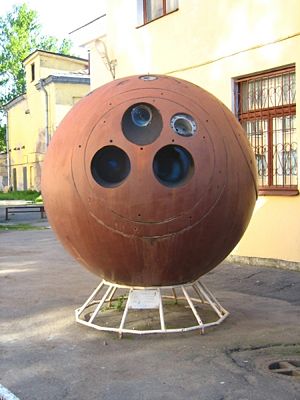
Zenit (Satellit)
Rumfartøjet Zenit i Sankt Petersborg.
Zenit var en serie af spionsatellitter fra Sovjetunionen.